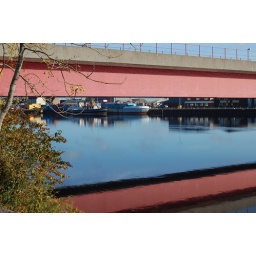
The railway bridge over the river ness with the harbour in the background